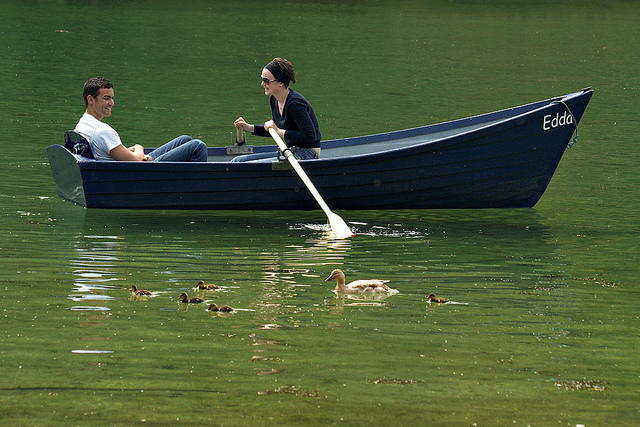
user: Given an image and a question. Answer the question in a short answer. Question: What is the person in the middle of this boat doing? Short Answer:
assistant: row